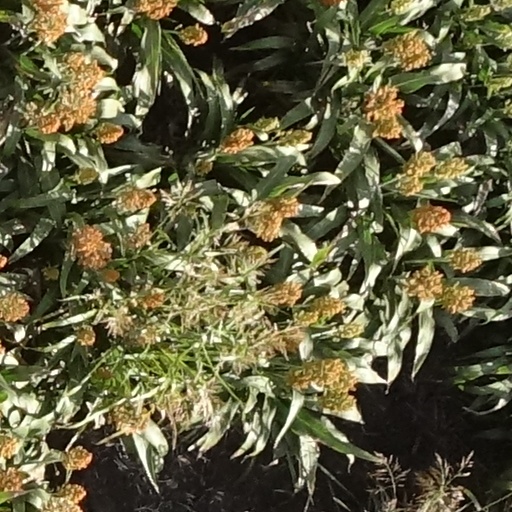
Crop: sorghum